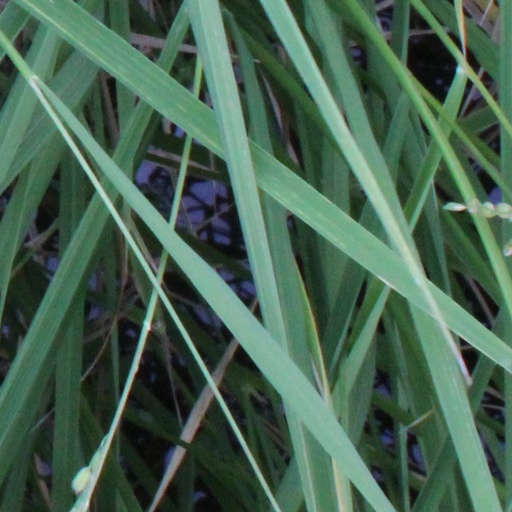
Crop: rice